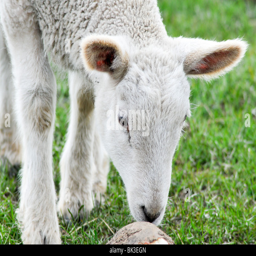
lambs and moms in a meadow